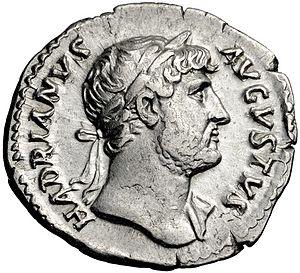
Cette page concerne l'année 117 du calendrier julien.